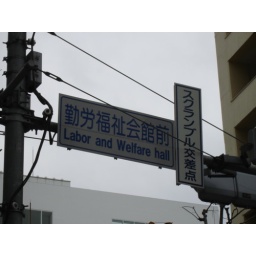
one of the few street signs in tokyo.